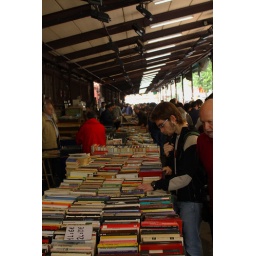
The book market in Barcelona.